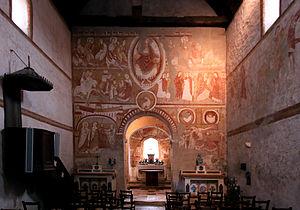
Les fresques de l'église Saint-Martin de Vic sont le décor peint qui s'étend sur le chœur et l'abside de l'église Saint-Martin de Vic. Ces fresques uniques font la célébrité de l'église et du lieu. Elles ont été reconstituées à l'identique en deux lieux très différents : à la Cité de l'architecture et du patrimoine de Paris et à Naruto au Japon au Musée d'art Ōtsuka.
L'église Saint-Martin de Vic est une église catholique française. Elle est située sur le territoire de la commune de Nohant-Vic, dans le département de l'Indre, en région Centre-Val de Loire.